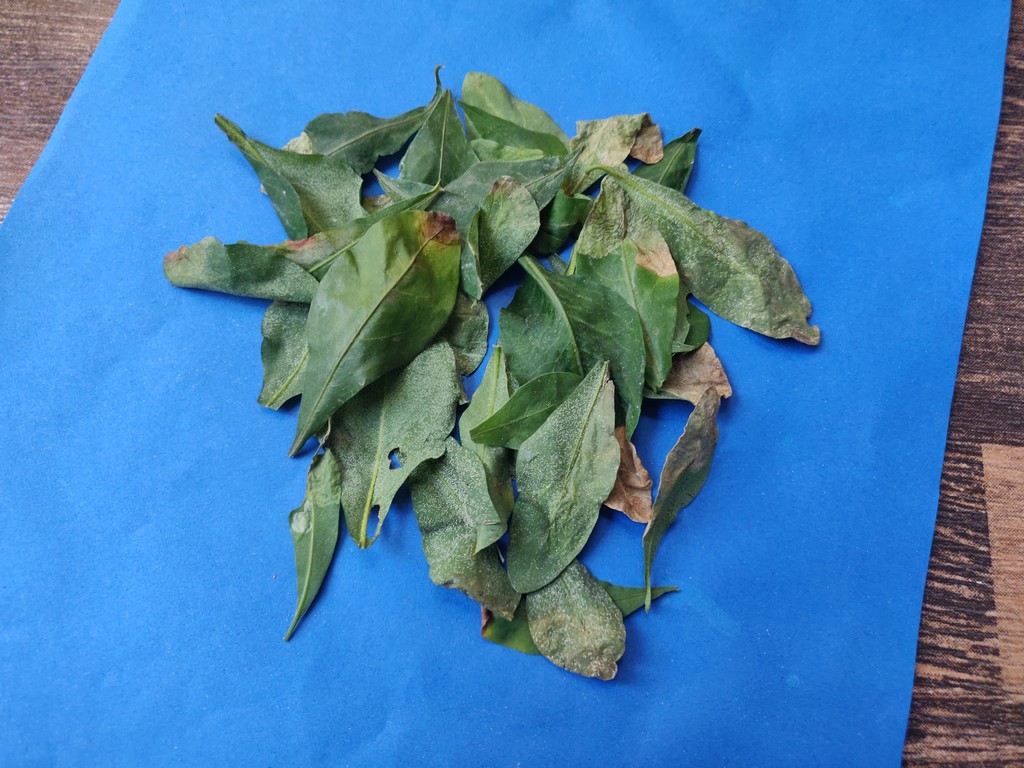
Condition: Unhealthy
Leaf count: multiple
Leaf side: unknown